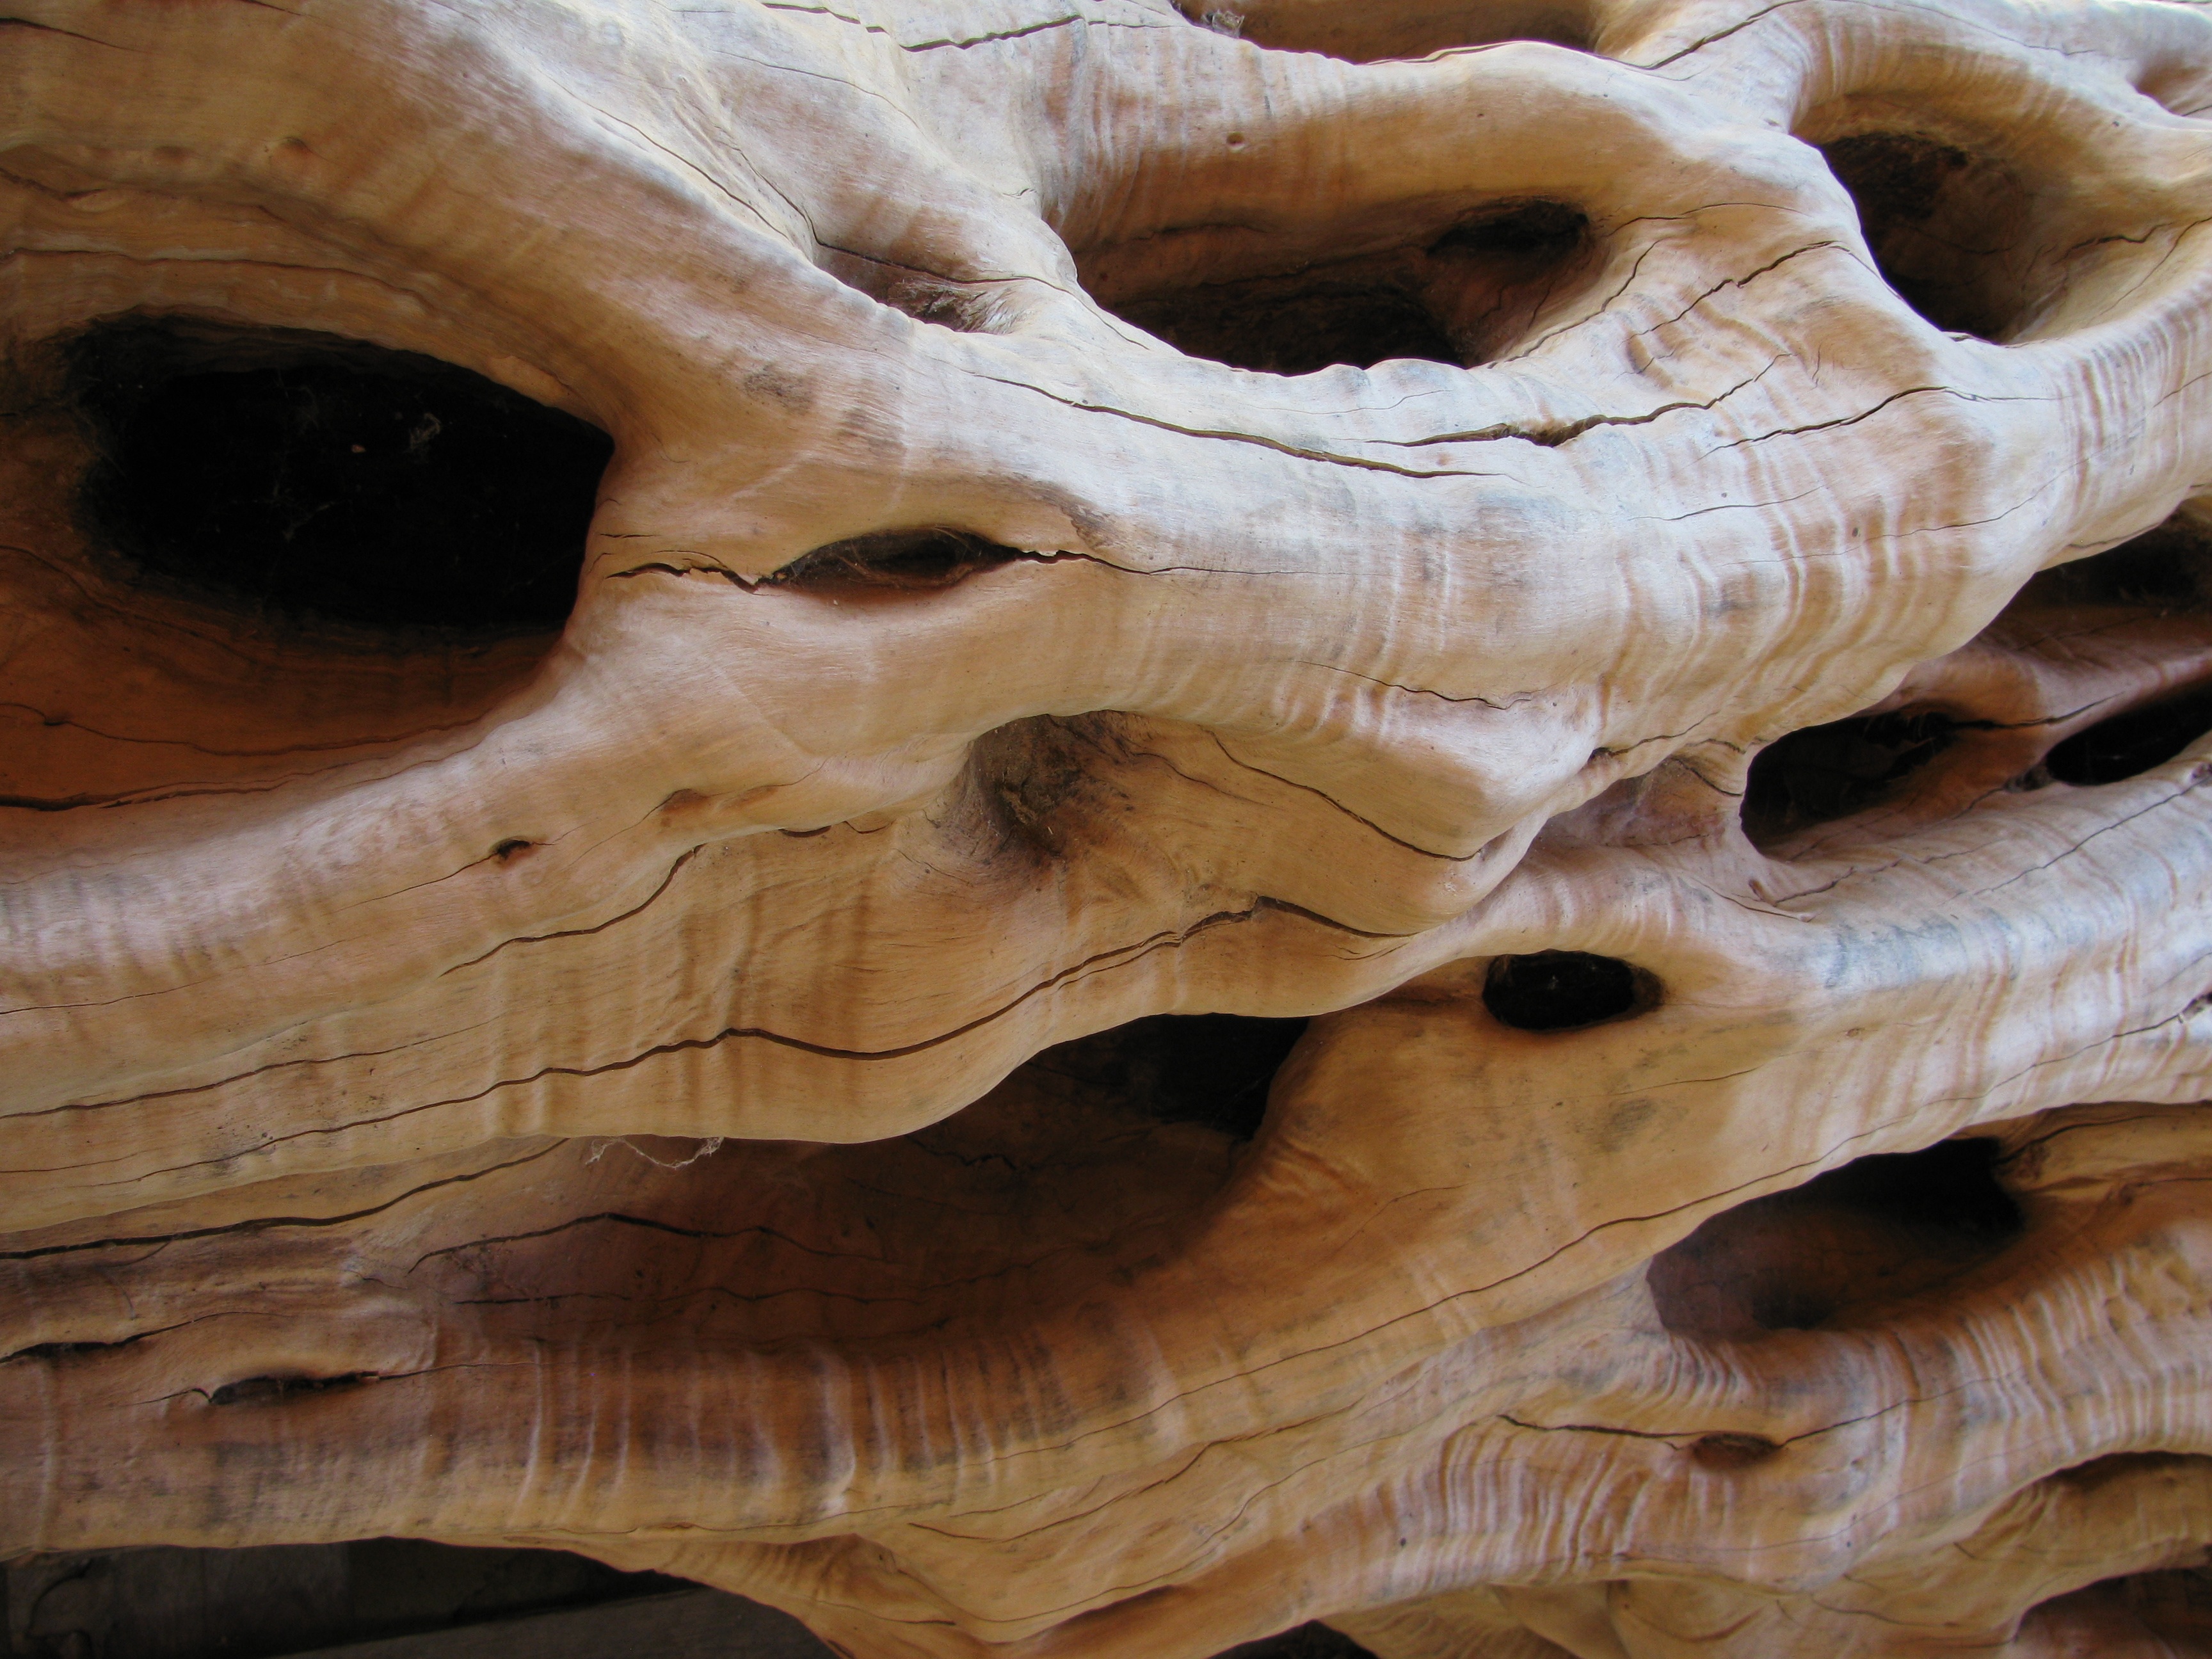
wood, bark, horn, macro, skull, bone, close up, sculpture, art, temple, head, carving, olive, ancient history, olive tree bark